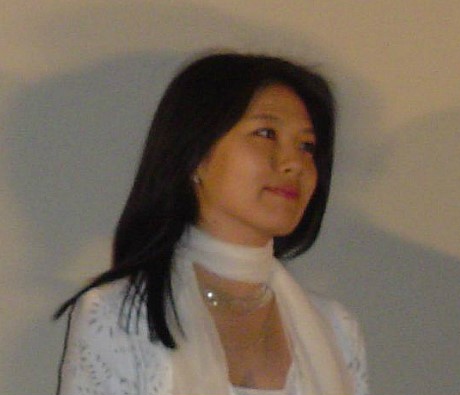
อี อึน-จู

|image = Lee Eun-ju in 2004.JPG
| name = อี อึน-จู
| birth_place = กุนซาน, เกาหลีใต้
| death_place = บุนดัง, ซ็องนัม, เกาหลีใต้
| occupation = นักแสดง
| years_active = พ.ศ. 2540–2548
อี อึน-จู (22 ธันวาคม พ.ศ. 2523 – 22 กุมภาพันธ์ พ.ศ. 2548) เป็นนักแสดงชาวเกาหลีใต้ เกิดที่เมืองกุนซาน มีพี่น้อง 2 คน เป็นชาย 1 หญิง 1 เป็นเด็กที่มีความสามารถพิเศษในการแสดงมาตั้งแต่เธอยังเล็ก ๆ ด้วยความที่เธอเป็นคนรักเสียงเพลง เธอจึงให้ความสนใจกับการเล่นเปียโน จนกลายเป็นความสามารถพิเศษอีกอย่างหนึ่งของเธอที่ติดตัวมาจนถึงปัจจุบัน เธอจบการศึกษาจาก โรงเรียนอนุบาลและประถมศึกษา Kunsan, โรงเรียนมัธยมศึกษา Glory, มหาวิทยาลัย Dankook Lee Eun Ju (ลีอึนจู) - Nang Dee
อี อึน-จูเข้าวงการครั้งแรกเมื่อปี พ.ศ. 2540 จากการเป็นนางแบบ ก่อนที่ในปีเดียวกันเธอจะมีผลงานละครเรื่องแรกในละครของทางสถานีโทรทัศน์ KBS เรื่อง Start หลังจากนั้นในปีต่อ ๆ มาเธอก็มีงานละครเข้ามาอีกมากมาย
ปี พ.ศ. 2542 เป็นปีที่อี อึน-จูเริ่มต้นงานแสดงภาพยนตร์ด้วยบทสมทบในภาพยนตร์เรื่อง Rainbow Trout โดยเธอรับบทเป็น Se Hwa ปี พ.ศ. 2543 เธอก้าวขึ้นมาเป็นนักแสดงนำครั้งแรกในภาพยนตร์เรื่อง Virgin Stripped Bare by Her Bachelors ภาพยนตร์ขาว-ดำ ผลงานการกำกับของ ฮองซังซู ในเรื่องนี้เธอรับบทเป็น Soo Jung หญิงสาวที่กำลังเดินทางไปหาแฟนของเธอ Jae Hoon (รับบทโดย Jeong Bo-Seok) โดยภาพยนตร์เรื่องนี้แบ่งเรื่องราวของเขาและเธอออกเป็น 5 ตอน ด้วยการเล่าเรื่องย้อนไปมาในช่วงเวลา 7 วันที่เขาและเธอได้รู้จักกัน ด้วยความลงตัวของภาพยนตร์เรื่องนี้ทำให้ภาพยนตร์ได้รับรางวัลภาพยนตร์ยอดเยี่ยมในหลาย ๆ เทศกาลภาพยนตร์ที่ได้เข้าไปฉาย ปี พ.ศ. 2544 เธอกลับมาอีกครั้งกับภาพยนตร์เรื่อง Bungee Jumping of Their Own โดยเธอรับบทเป็น Tae Hee แฟนสาวของ In Woo (รับบทโดย Lee Byeong-Hun) ที่เสียชีวิตไปเมื่อหลายปีที่ผ่านมา In Woo เกิดความรู้สึกว่า Tae Hee นั้นได้เกิดมาใหม่แล้วกลายเป็นเด็กนักเรียนชายที่ชื่อ Hyun Bin (รับบทโดย Yeo Hyun-Soo) ลูกศิษย์ในโรงเรียนที่เขาสอนอยู่
ปี พ.ศ. 2547 อี อึน-จูกลับมารับงานภาพยนตร์อีกครั้งใน Au Revoir, UFO โดยเธอได้รับบทเป็น Kyung Woo หญิงสาวที่ตาบอดมาตั้งแต่เธอยังเป็นเด็กหลังจากที่เธอได้เห็น UFO พอโตขึ้นเป็นผู้ใหญ่เธอก็ได้พบรักกับหนุ่มขี้อาย Sang Hyun (รับบทโดย Lee Beom-Soo) ชายหนุ่มซึ่งมีอาชีพเป็นพนักงานขับรถเมล์ หลังจาก Au Revoir, UFO เข้าฉายได้ไม่นานนัก ภาพยนตร์เรื่องที่สองของเธอในปีนี้ Taegukgi ก็เข้าฉายตามมาติด ๆ ในภาพยนตร์เรื่องนี้เธอได้รับบทเป็น Young Shin แฟนสาวของ Jin Tae (รับบทโดย Jang Dong-Gun) ที่เขาต้องกลับเข้าไปร่วมสงครามอีกครั้งเพื่อช่วยน้องชายของเขา Jin Seok (รับบทโดย Won Bin) ให้กลับมาจากสงครามได้อย่างปลอดภัย เดือนเมษายน อี อึน-จูกลับมารับงานละครอีกครั้งในละครของทางสถานีโทรทัศน์ MBC เรื่อง Fire Bird ในละครเรื่องนี้ อี อึน-จู ได้รับบทเป็น Lee Jin-Eun
อี อึน-จูมีผลงานภาพยนตร์เรื่อง The Scarlet Letter ร่วมกับ Han Suk-Kyu และ Sung Hyun-Ah โดยอี อึน-จูได้รับบทเป็น Ga Hie หนึ่งในภรรยาสาวของ Ki Hun (รับบทโดย Han Suk-Kyu) The Scarlet Letter
== การเสียชีวิต ==
แหล่งข่าวจากเว็บไซต์เกาหลี รายงานว่า เมื่อเวลา 13.00 น. วันที่ 22 กุมภาพันธ์ พ.ศ. 2548 ตามเวลาประเทศเกาหลี พี่ชายของนางเอกชื่อดังได้พบศพอี อึน-จู ในสภาพที่แขวนคอตายกับราวตากผ้าที่ห้องพักของตัวเอง โดยที่ข้อมือด้านซ้ายมีรอยถูกกรีด ข้างศพพบจดหมายเขียนด้วยรอยเลือดว่า "แม่หนูรักแม่ หนูขอโทษ ความจริงลูกก็อยากทำงาน แต่การมีชีวิตอยู่แสนลำบาก ทั้ง ๆ ที่ใจอยากหาเงินให้ได้มาก"
พี่ชายของนางเอกคนดังได้ให้สัมภาษณ์ว่า เห็นน้องสาวของตนเดินไปมาตั้งแต่ช่วงกลางคืน จนถึงเวลา 06.00 น. ของวันที่ 22 กุมภาพันธ์ ท่าทางเหมือนคนนอนไม่หลับ แต่ตนก็ไม่ได้คิดอะไรมาก จึงได้กลับไปนอน จนกระทั่งตื่นมาช่วงเวลา 13.00 น. เห็นห้องของน้องสาวเงียบผิดปกติ และเมื่อได้เปิดประตูห้องไปดู จึงพบว่าน้องสาวได้แขวนคอตายกับราวตากผ้า
"ผมจึงได้โทรไปแจ้งตำรวจ และตำรวจได้นำศพไปชันสูตร พบว่าสาเหตุการตายเกิดจากการแขวนคอตาย ส่วนข้อมือซ้ายที่มีรอยกรีด ตำรวจสันนิษฐานว่า ในตอนแรกคงตัดสินใจฆ่าตัวตายด้วยการกรีดข้อมือ แต่ทำไม่สำเร็จก็เลยใช้วิธีแขวนคอ แต่ทั้งนี้ตำรวจก็กำลังชันสูตรหาสาเหตุการตายอื่น ๆ ด้วย" พี่ชายของอี อึน-จูกล่าว
นอกจากนี้ตำรวจยังได้กล่าวด้วยว่า ทางครอบครัวของนางเอกสาว ได้ให้การว่า หนังเรื่องล่าสุด "จูฮงคึลชี" (주홍글씨，The Scarlet Letter, พ.ศ. 2547) คู่กับพระเอกสุดฮ็อต ฮันซุกกิว เธอแสดงได้เศร้ามาก ซึ่งในหนังจะมีฉากบนเตียงหวือหวาค่อนข้างเยอะ ซึ่งนางเอกสาวรู้สึกว่าฉากนี้น่าอายมาก ทำให้รู้สึกกดดันและเครียดมาก โดยก่อนหน้านี้ 1 เดือน เธอได้เข้าโรงพยาบาลเพื่อตรวจสภาพจิตใจ สำหรับสาเหตุการตายตำรวจกำลังหาข้อสรุปที่แน่ชัดอีกครั้งหนึ่ง นางเอกดังเกาหลี "ลี อุน จู" แขวนคอตาย!! - ผู้จัดการ
== อ้างอิง ==
หมวดหมู่:นักแสดงภาพยนตร์ชาวเกาหลีใต้
หมวดหมู่:นักแสดงภาพยนตร์หญิงชาวเกาหลีใต้
หมวดหมู่:นักแสดงที่ฆ่าตัวตาย
หมวดหมู่:บุคคลจากจังหวัดช็อลลาเหนือ
หมวดหมู่:เสียชีวิตจากการแขวนคอ
หมวดหมู่:คริสต์ศาสนิกชนนิกายโปรเตสแตนต์ชาวเกาหลีใต้